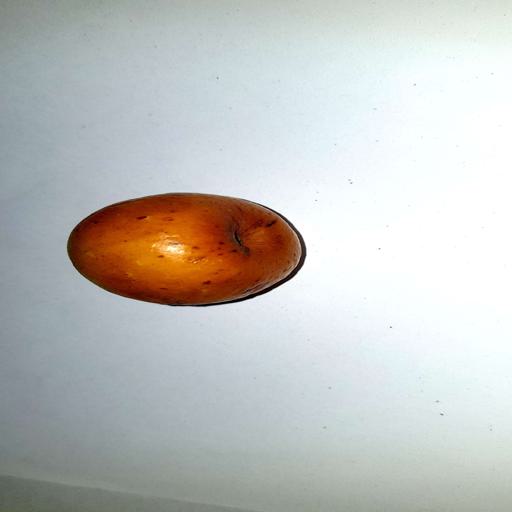
Label: healthy